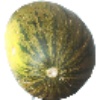
Label: melon_piel_de_sapo